Dennis Nyback

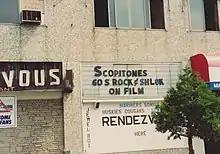
Jewelbox Scopitones 1990

In 1990, a selection of Scopitones was screened at the Jewel Box theater in Seattle by Dennis Nyback.